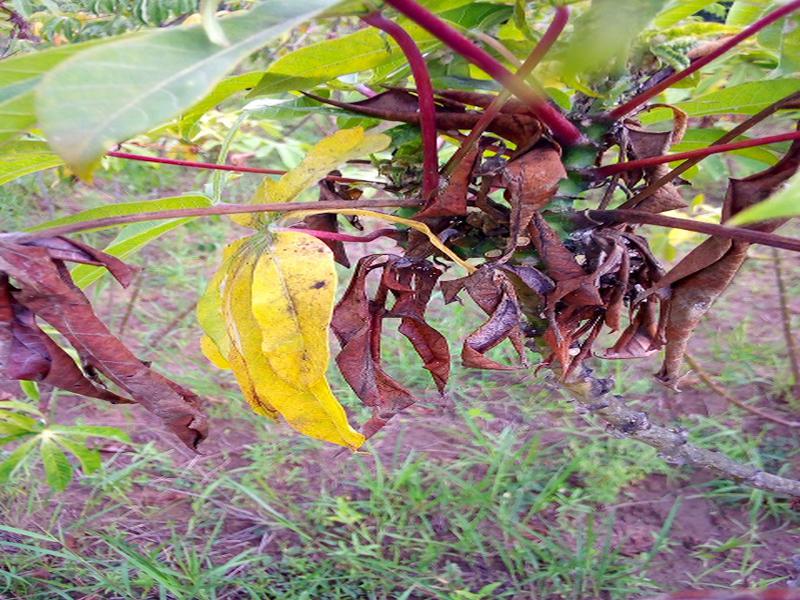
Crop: cassava
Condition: bacterial_blight